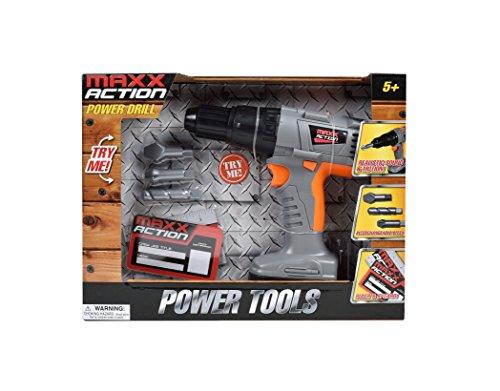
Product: Maxx Action Power Tools Drill with Realistic Drilling Movement and Drill Bit Accessories
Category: Toys & Games | Dress Up & Pretend Play | Pretend Play | Play Tools
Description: Plays well with other Maxx Action toy tools and construction sets.
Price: $14.55